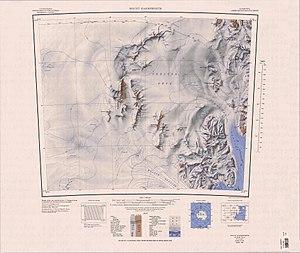
Le glacier Skelton est un glacier entre le chaînon de la Royal Society et le chaînon Worcester, dans la terre Victoria méridionale, en Antarctique.
Le glacier Mulock est un glacier entre le chaînon Worcester et la chaîne Cook, dans la terre Victoria méridionale, en Antarctique.
Le chaînon Boomerang est un massif de montagnes situé dans la chaîne Transantarctique, dans la Terre Victoria en Antarctique. Il culmine au pic Alligator.